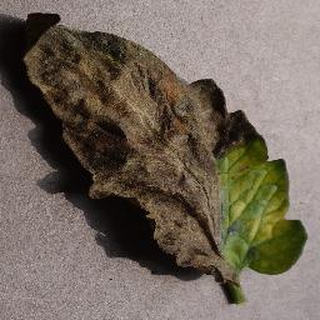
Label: tomato_late_blight